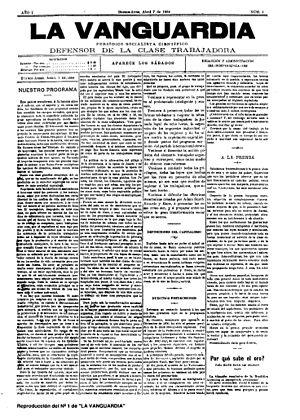
Juan Bautista Justo était un médecin, journaliste, homme politique, député et essayiste argentin.